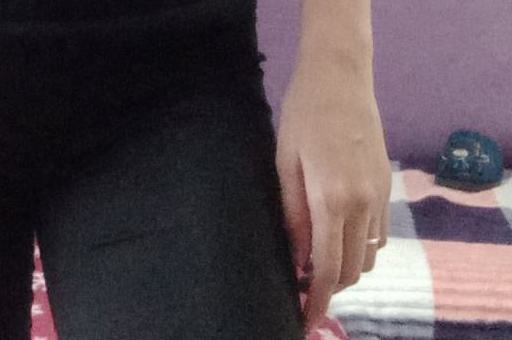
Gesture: no_gesture